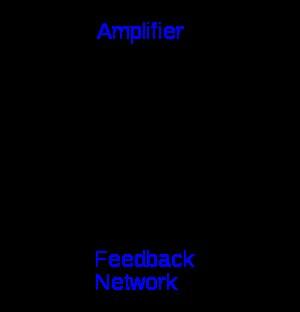
Le critère de stabilité de Barkhausen fixe une condition nécessaire pour qu'un circuit consistant en un amplificateur et une boucle de contre-réaction, se mette spontanément à osciller. Ce critère ne permet cependant ni d'affirmer que les oscillations seront durables, ni qu'elles seront d'amplitude constante. Ce critère marque les débuts de l'étude des circuits oscillants ; sa portée a depuis été précisée par d'autres critères, comme le critère de Nyquist.